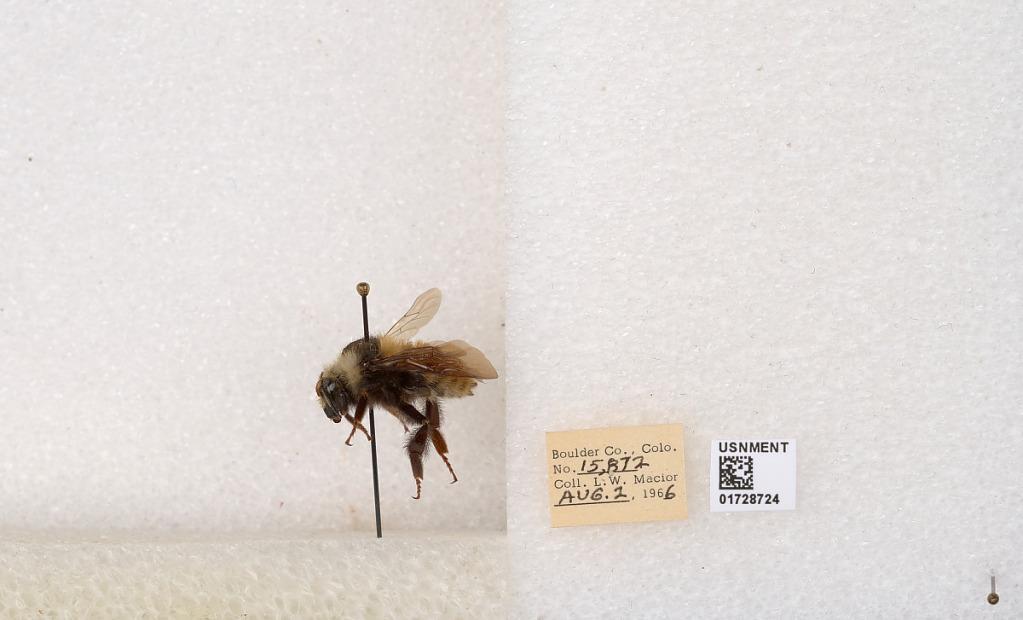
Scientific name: Bombus appositus Cresson
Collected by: L. Macior
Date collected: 1966-8-2
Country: United States
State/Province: Colorado
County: Boulder
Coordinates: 40.0925, -105.358